Chemical Bank

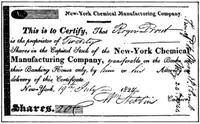
Certificate of Stock of the Chemical Manufacturing Company, c. 1824.

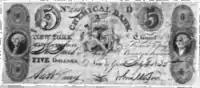
Chemical Bank $5 note, c. 1835.

In 1823, the New York Chemical Manufacturing Company was founded by Balthazar P. Melick and directors John C. Morrison, Mark Spenser, Gerardus Post, James Jenkins, William A. Seely, and William Stebbins. Additionally, Joseph Sampson, although not a director, was among the largest of the original shareholders of the later bank. During the 1820s, prospective bankers found that they were more likely to be able to successfully secure a state bank charter if the bank was part of a larger business. Accordingly, the founders used the manufacturing company (which produced chemicals such as blue vitriol, alum, nitric acid, camphor, and saltpeter, as well as medicines, paints, and dyes) as a means of securing a charter from the New York State legislature. In April 1824, the company amended its charter to allow Chemical to enter into banking, creating a separate division for the new activity. Melick was named the first president of the bank, which catered to merchants in New York City. Early investments by the bank were the Erie Canal and new roads.